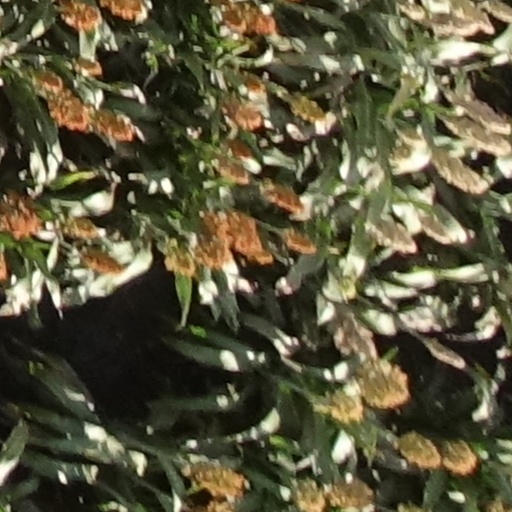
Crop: sorghum